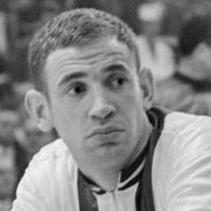
Age: 22